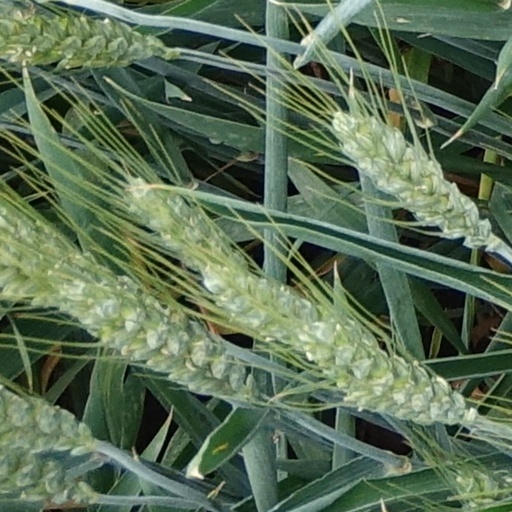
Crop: wheat